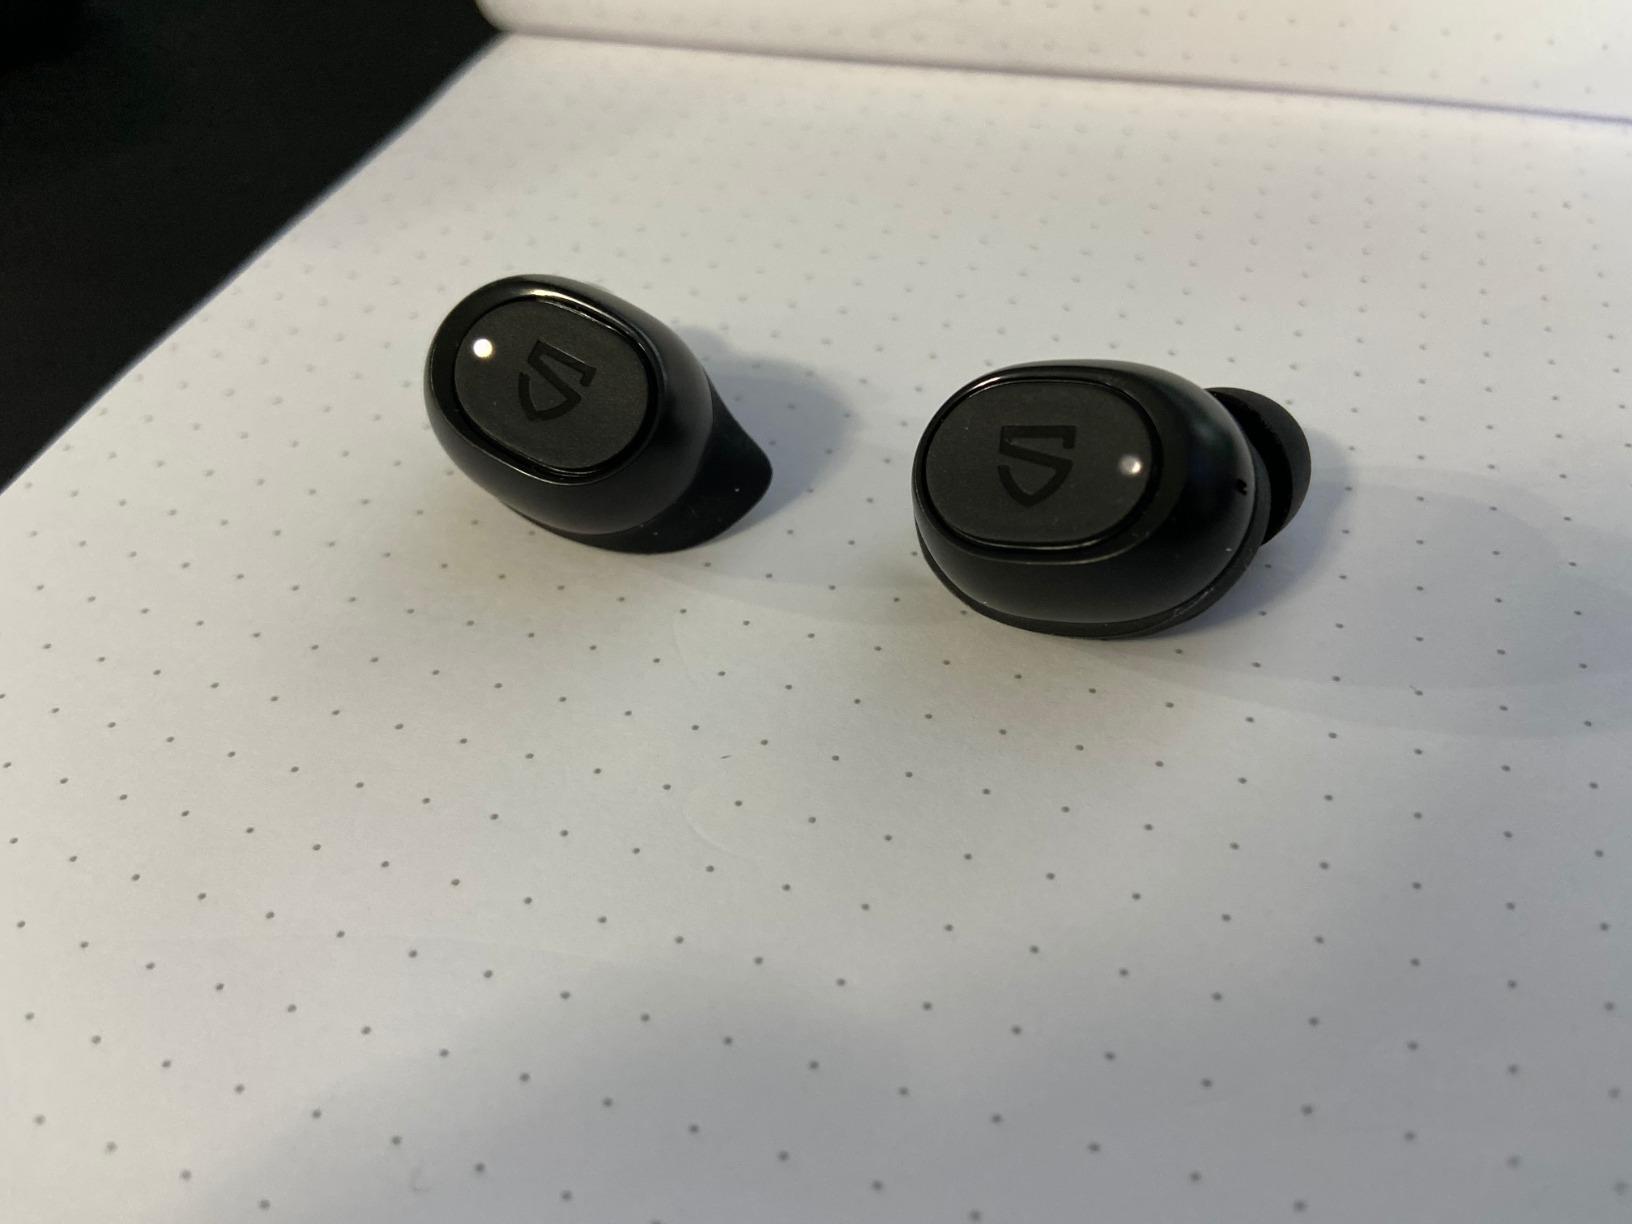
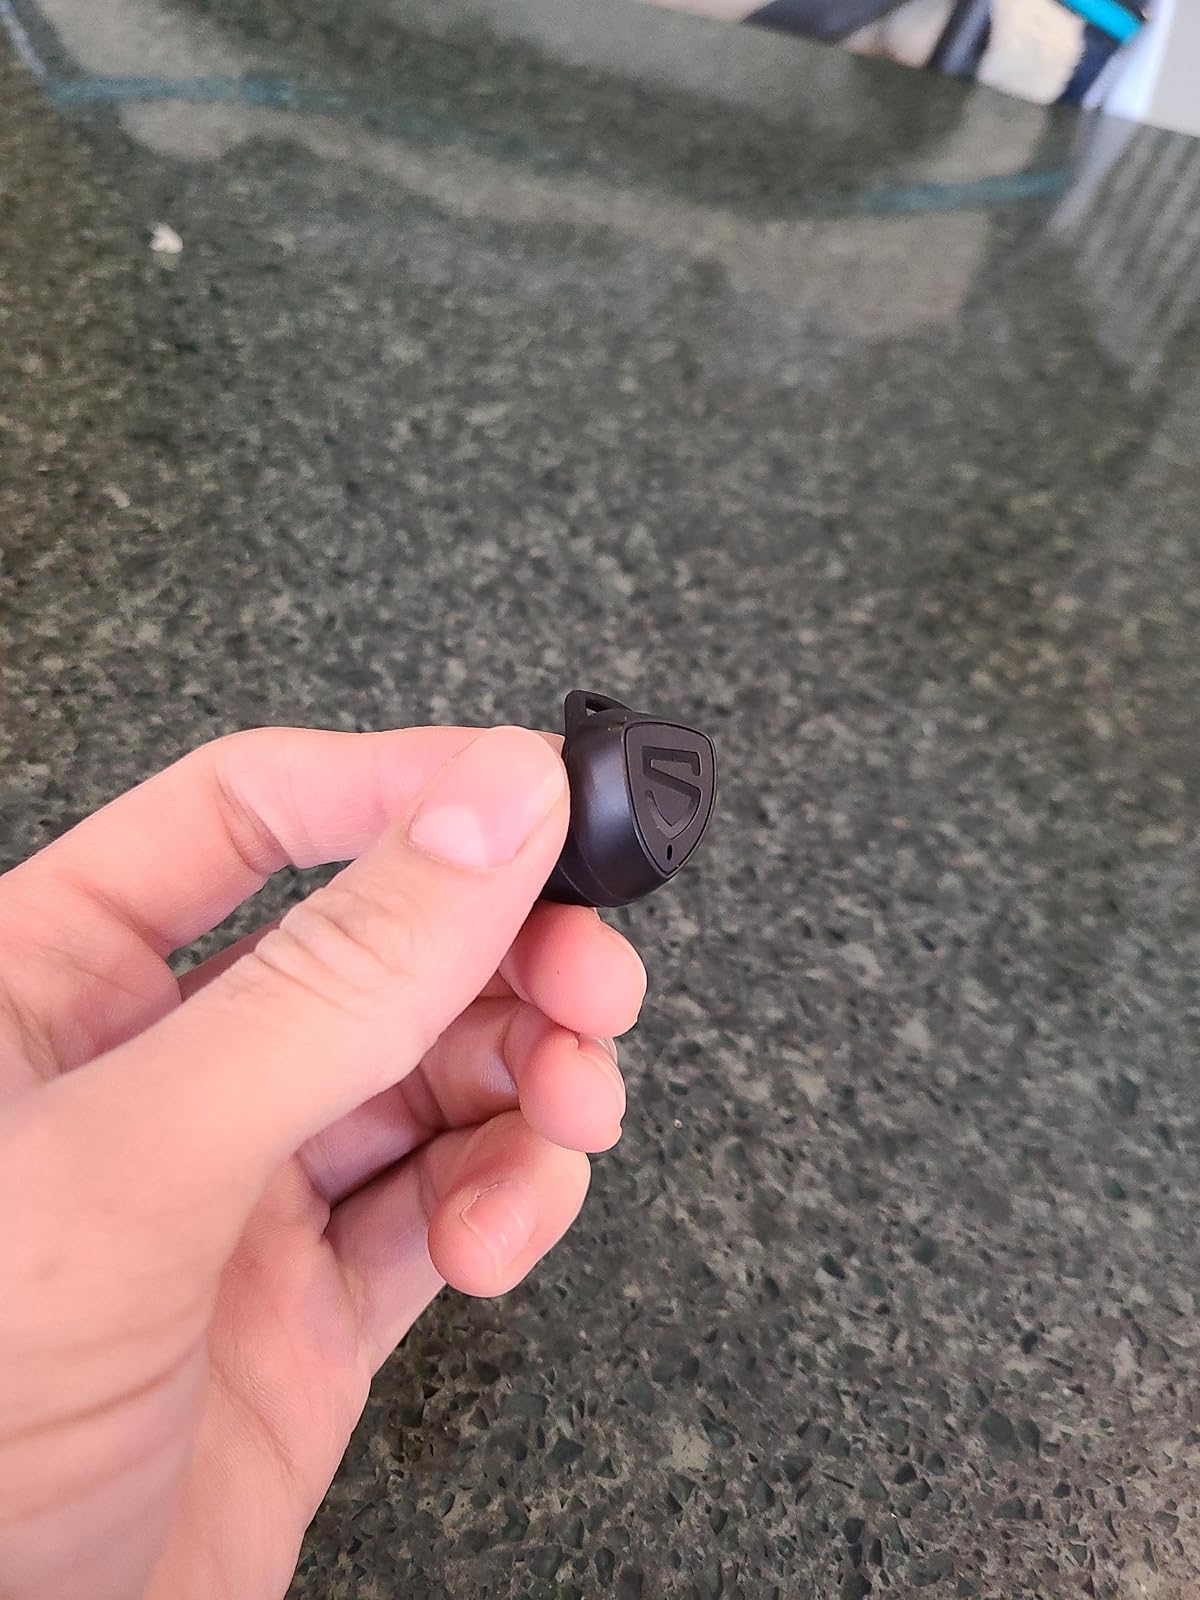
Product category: earbuds
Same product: no